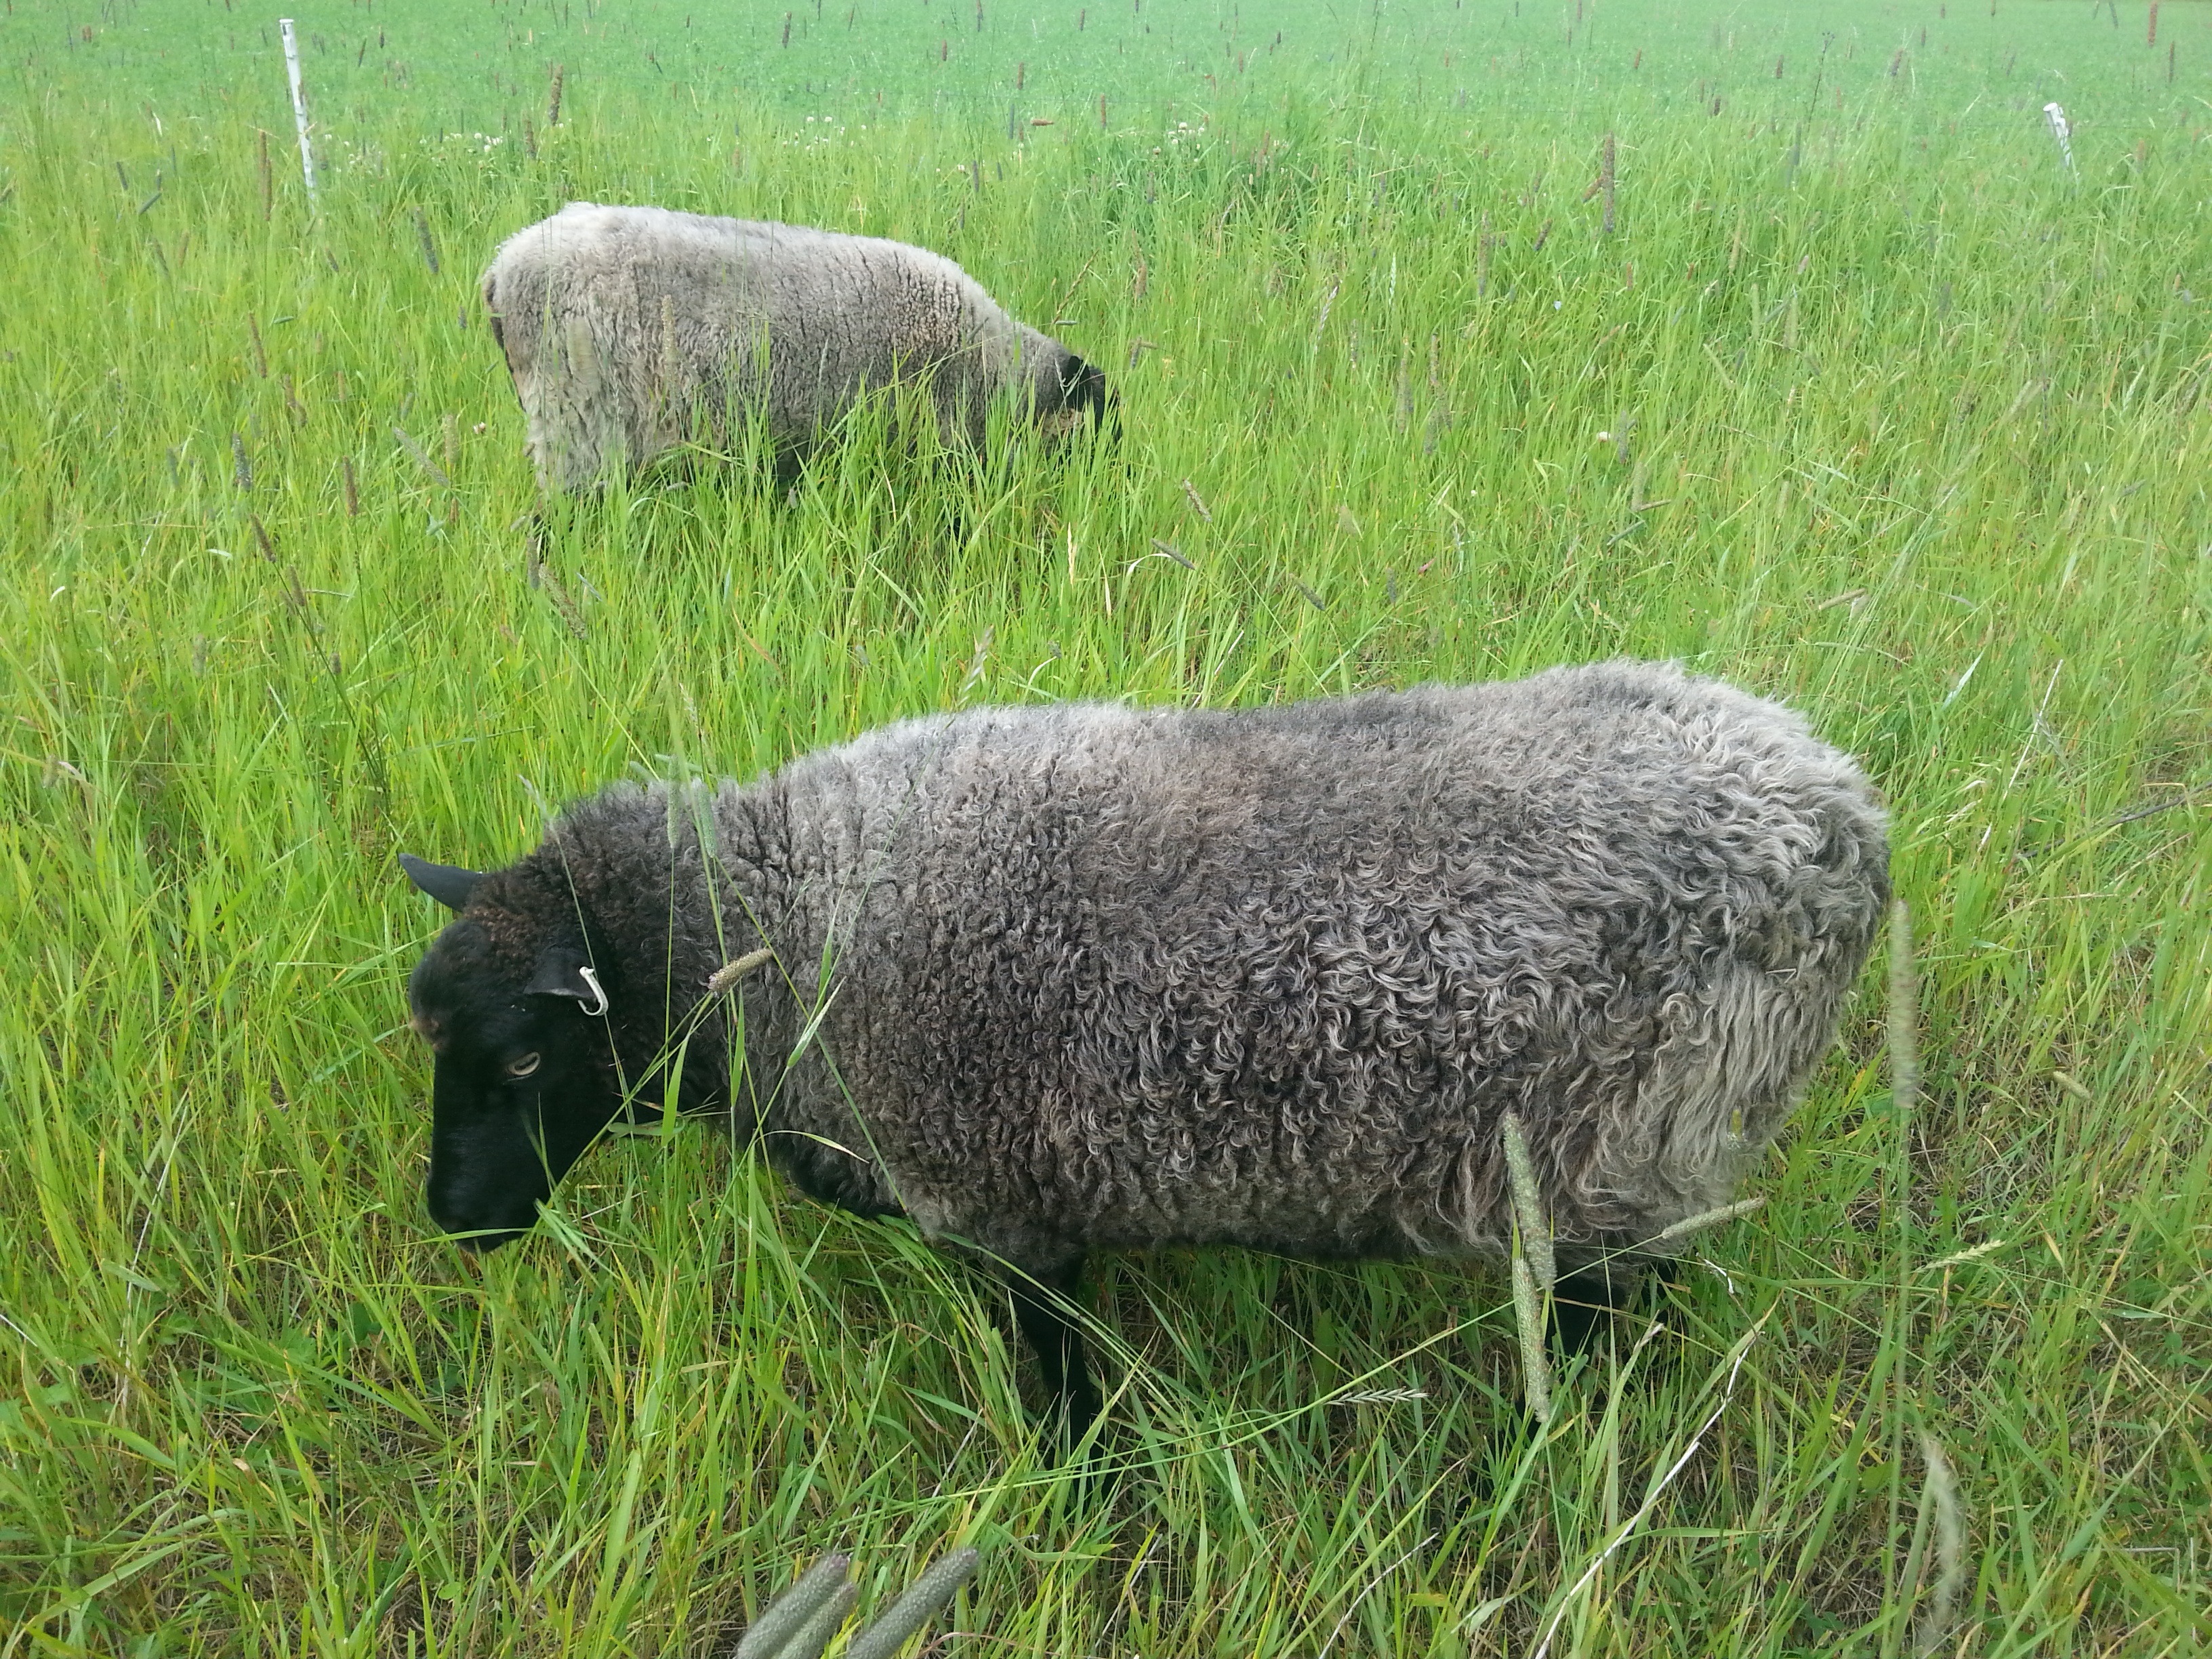
grass, farm, meadow, animal, wildlife, herd, pasture, grazing, sheep, mammal, black, fauna, grassland, vertebrate, sheeps, the sheep